Gabriel Cohn-Bendit

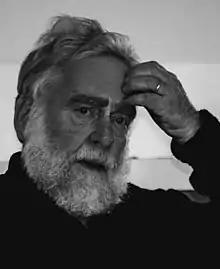

Gabriel Cohn-Bendit (14 April 1936 – 17 December 2021) was a French activist and academic. He frequented anarchist circles and was part of the far-left in the 1960s and 1970s while later joining the Socialist Party and The Greens.